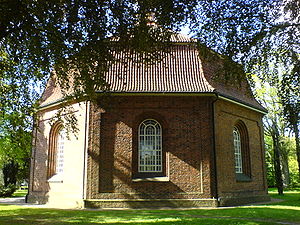
Cay Dose / Værker
Kirken i Brande-Hörnerkirchen
Cay Dose, også Kai, Kay, Caj eller Cai Dose var en holstensk arkitekt og bygmester i barok- og rokokoperioden.